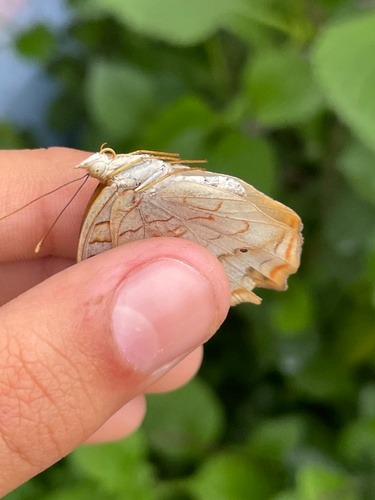
Scientific name: Anartia jatrophae
Common name: White peacock
Family: Nymphalidae
Order: Lepidoptera
Pollinator type: Primary pollinator
Habitat: Gardens, parks, and open areas
Geographic range: Southern United States to Argentina
Conservation status: Least Concern